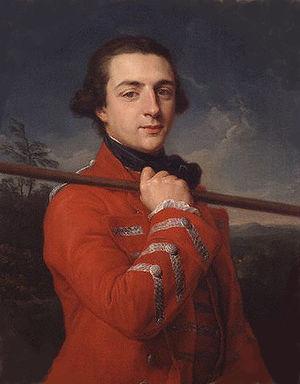
Les élections générales britanniques de 1768 se sont déroulées en Grande-Bretagne du 16 mars au 6 mai 1768. Ces élections sont remportées par le parti whig du Duc de Grafton.
Augustus Henry FitzRoy, 3ᵉ duc de Grafton, appelé comte d'Euston entre 1747 et 1757, est un homme d'État britannique du parti whig de l’époque georgienne. Il est l'un des quelques ducs qui remplirent la fonction de Premier ministre.
La circonscription de Bury St Edmunds est une circonscription électorale anglaise située dans le Suffolk et représentée à la Chambre des Communes du Parlement britannique..